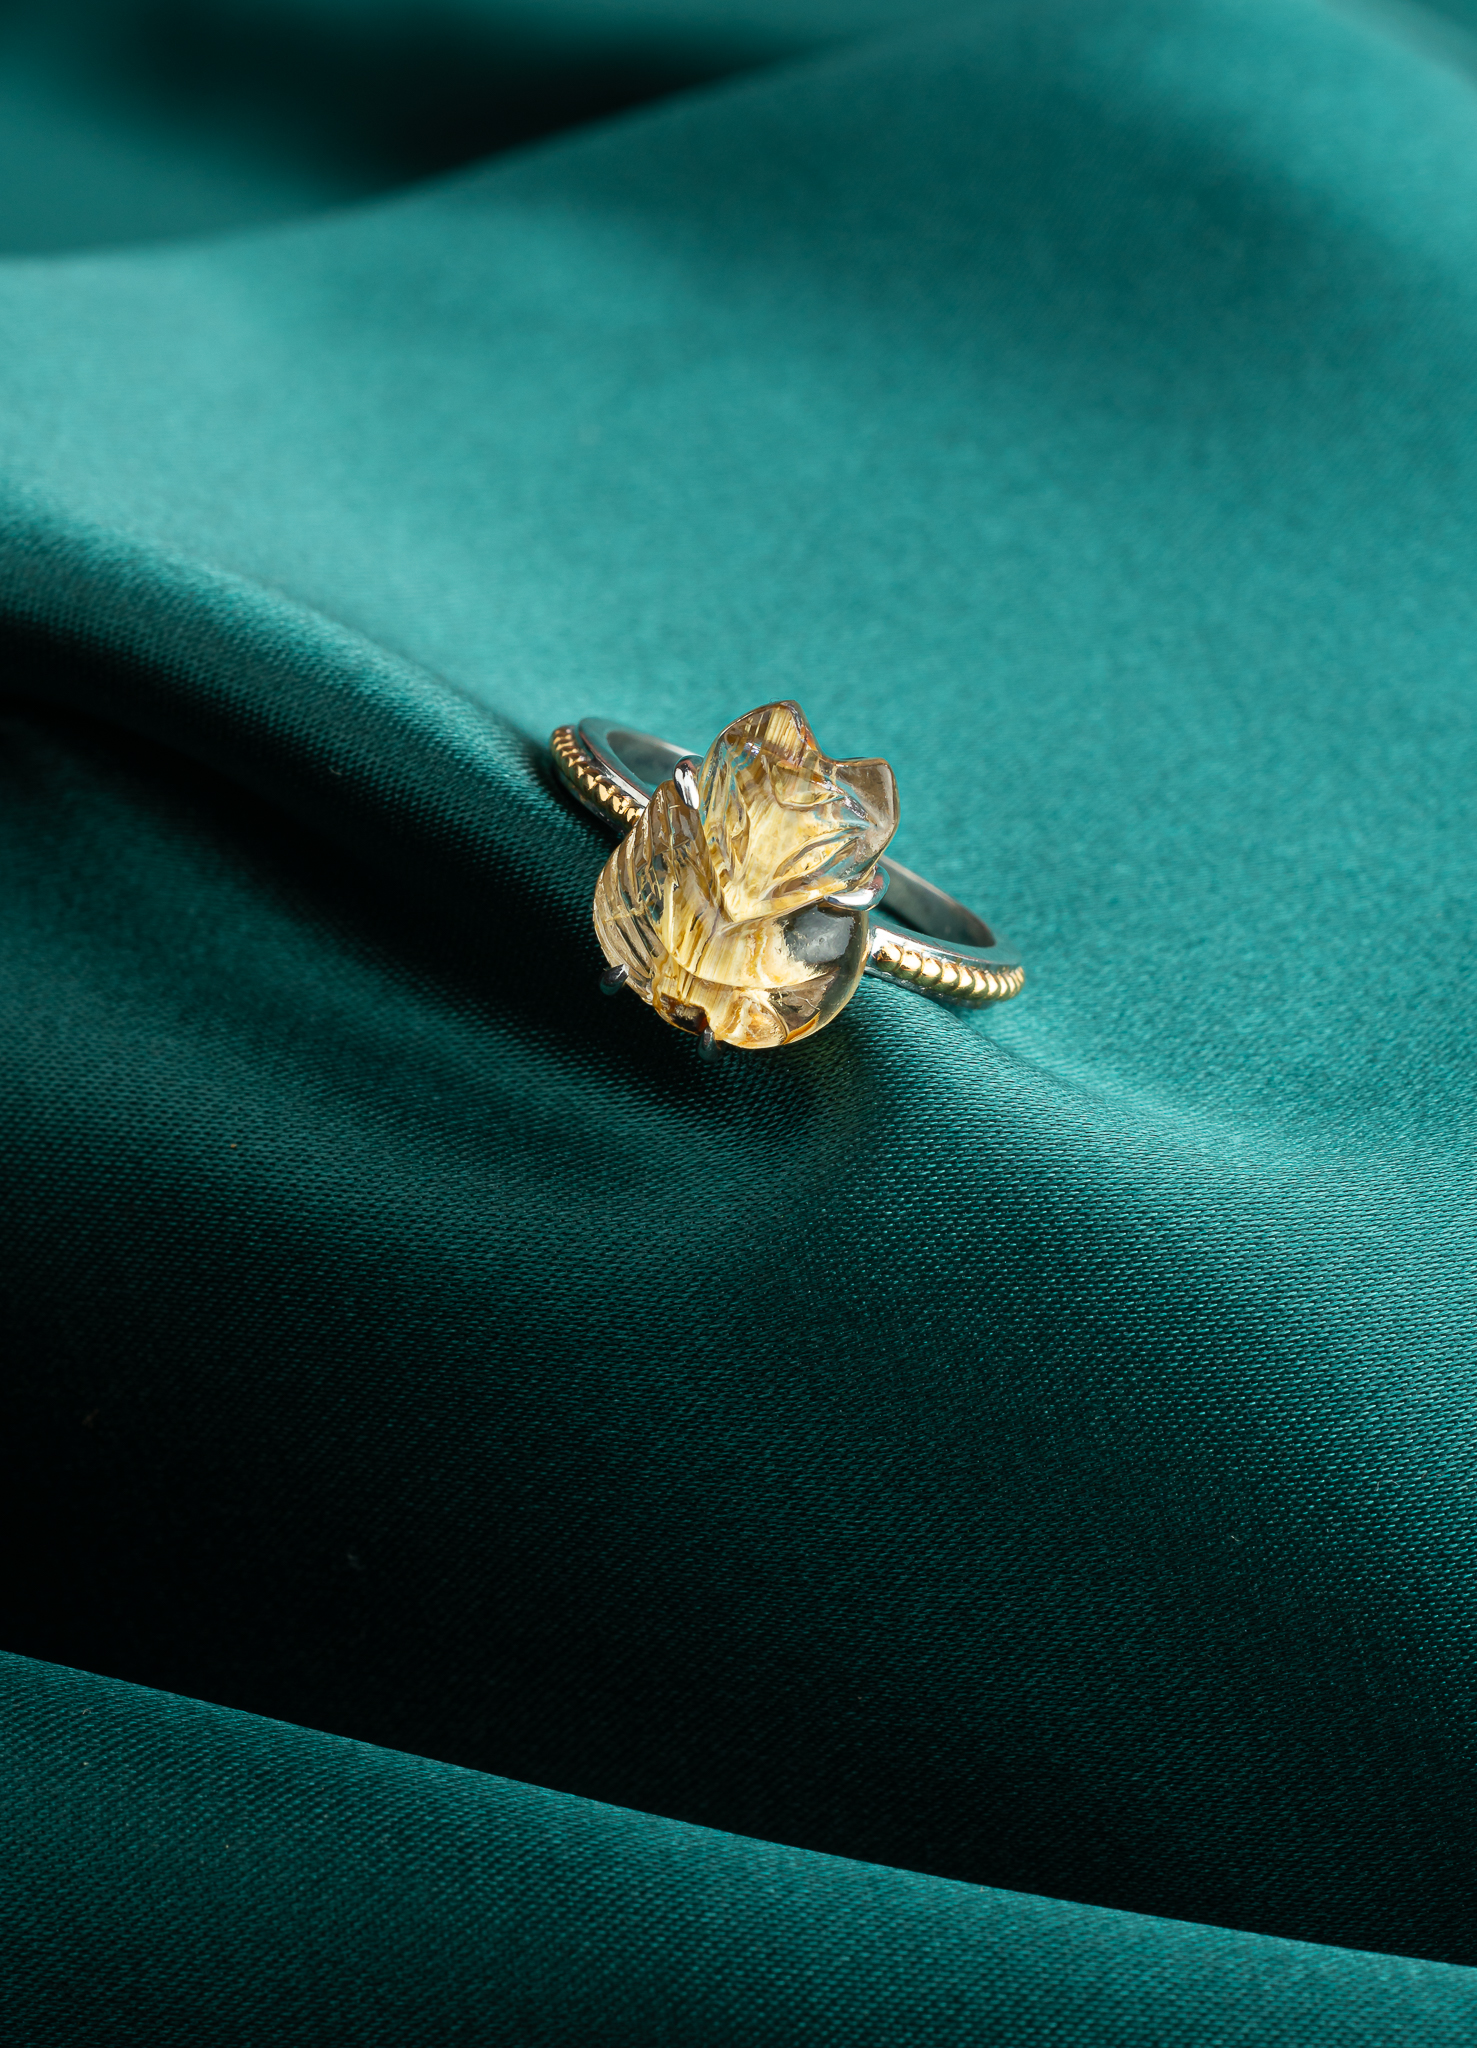
ring, azure, sleeve, dress, body jewelry, natural material, aqua, engagement ring, wedding ceremony supply, door, electric blue, jewellery, metal, gemstone, close up, circle, pattern, fashion accessory, macro photography, Pre engagement ring, wedding ring, emblem, gold, font, brooch, still life photography